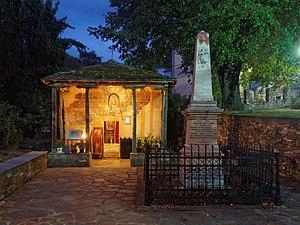
Portariá est un village dans le district régional de Magnésie, Thessalie, en Grèce.